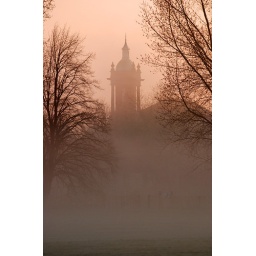
the morris lubricant building tower rising thru the morning mist in shrewsbury